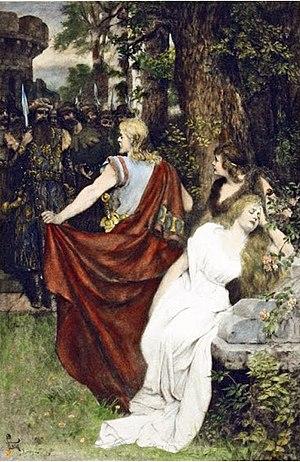
L'histoire de la musique classique occidentale est circonscrite à la sphère définie par l'appellation de musique classique couramment admise et qui englobe la musique savante, sacrée comme profane, de ses origines à nos jours.